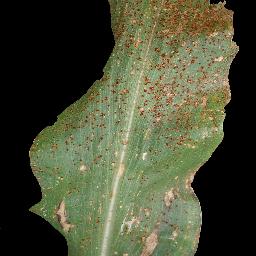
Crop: corn
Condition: (maize)_common_rust